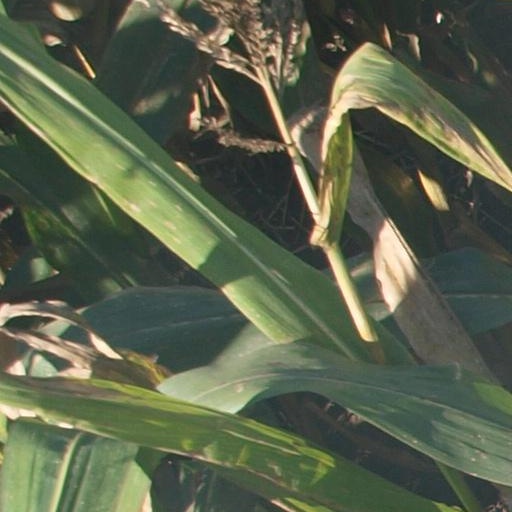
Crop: maize; corn